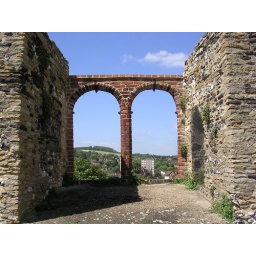
Looking towards The Mount from the 2nd floor window (west) in Guildford Castle Keep.